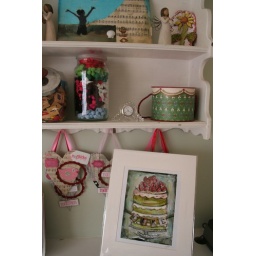
Valentines in progress, Lisa Kaus cake print, jar of ball fringe...